Terence Verity

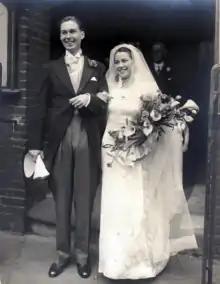
Terence Verity and Enid Hill on their wedding day

Terence Verity was born on 14 December 1913 at Cove Cottage, Cove, Farnborough, in Hampshire, the fifth and youngest child of quantity surveyor, Ernest Verity (1869-1947) by his wife Enid May, née Hill (1871-1918). He was educated at Highgate school, followed by the Architectural Association School of Architecture. The family lived in the Vale of Health at Hampstead in London.